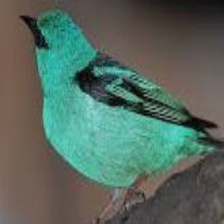
Species: BLUE DACNIS
Scientific name: DACNIS CAYANA